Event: Nepal Earthquake
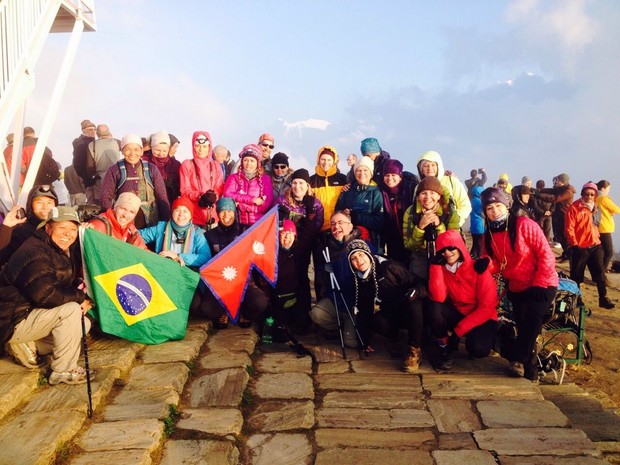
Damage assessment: no_damage